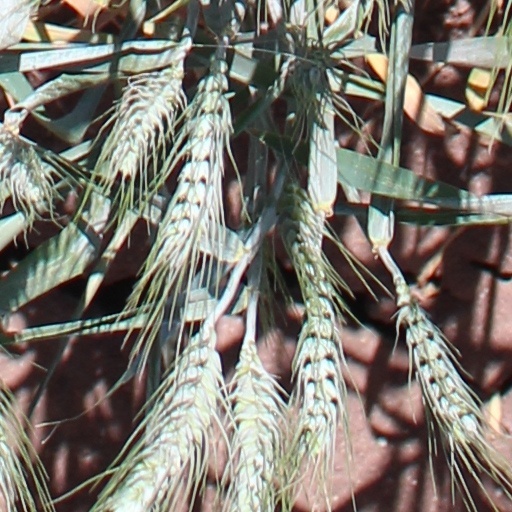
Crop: wheat